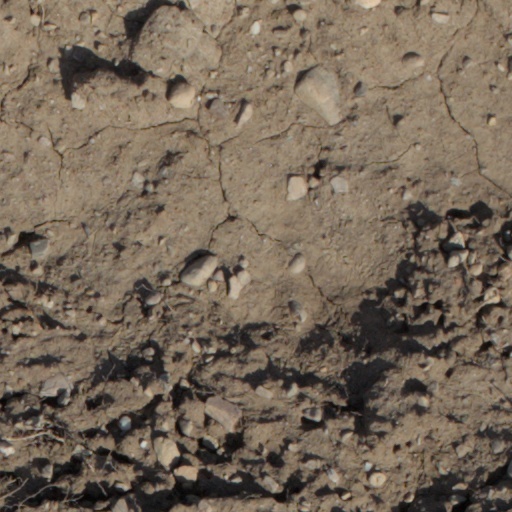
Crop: wheat